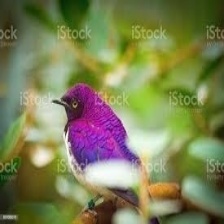
Species: VIOLET BACKED STARLING
Scientific name: CINNYRICINCLUS LEUCOGASTER